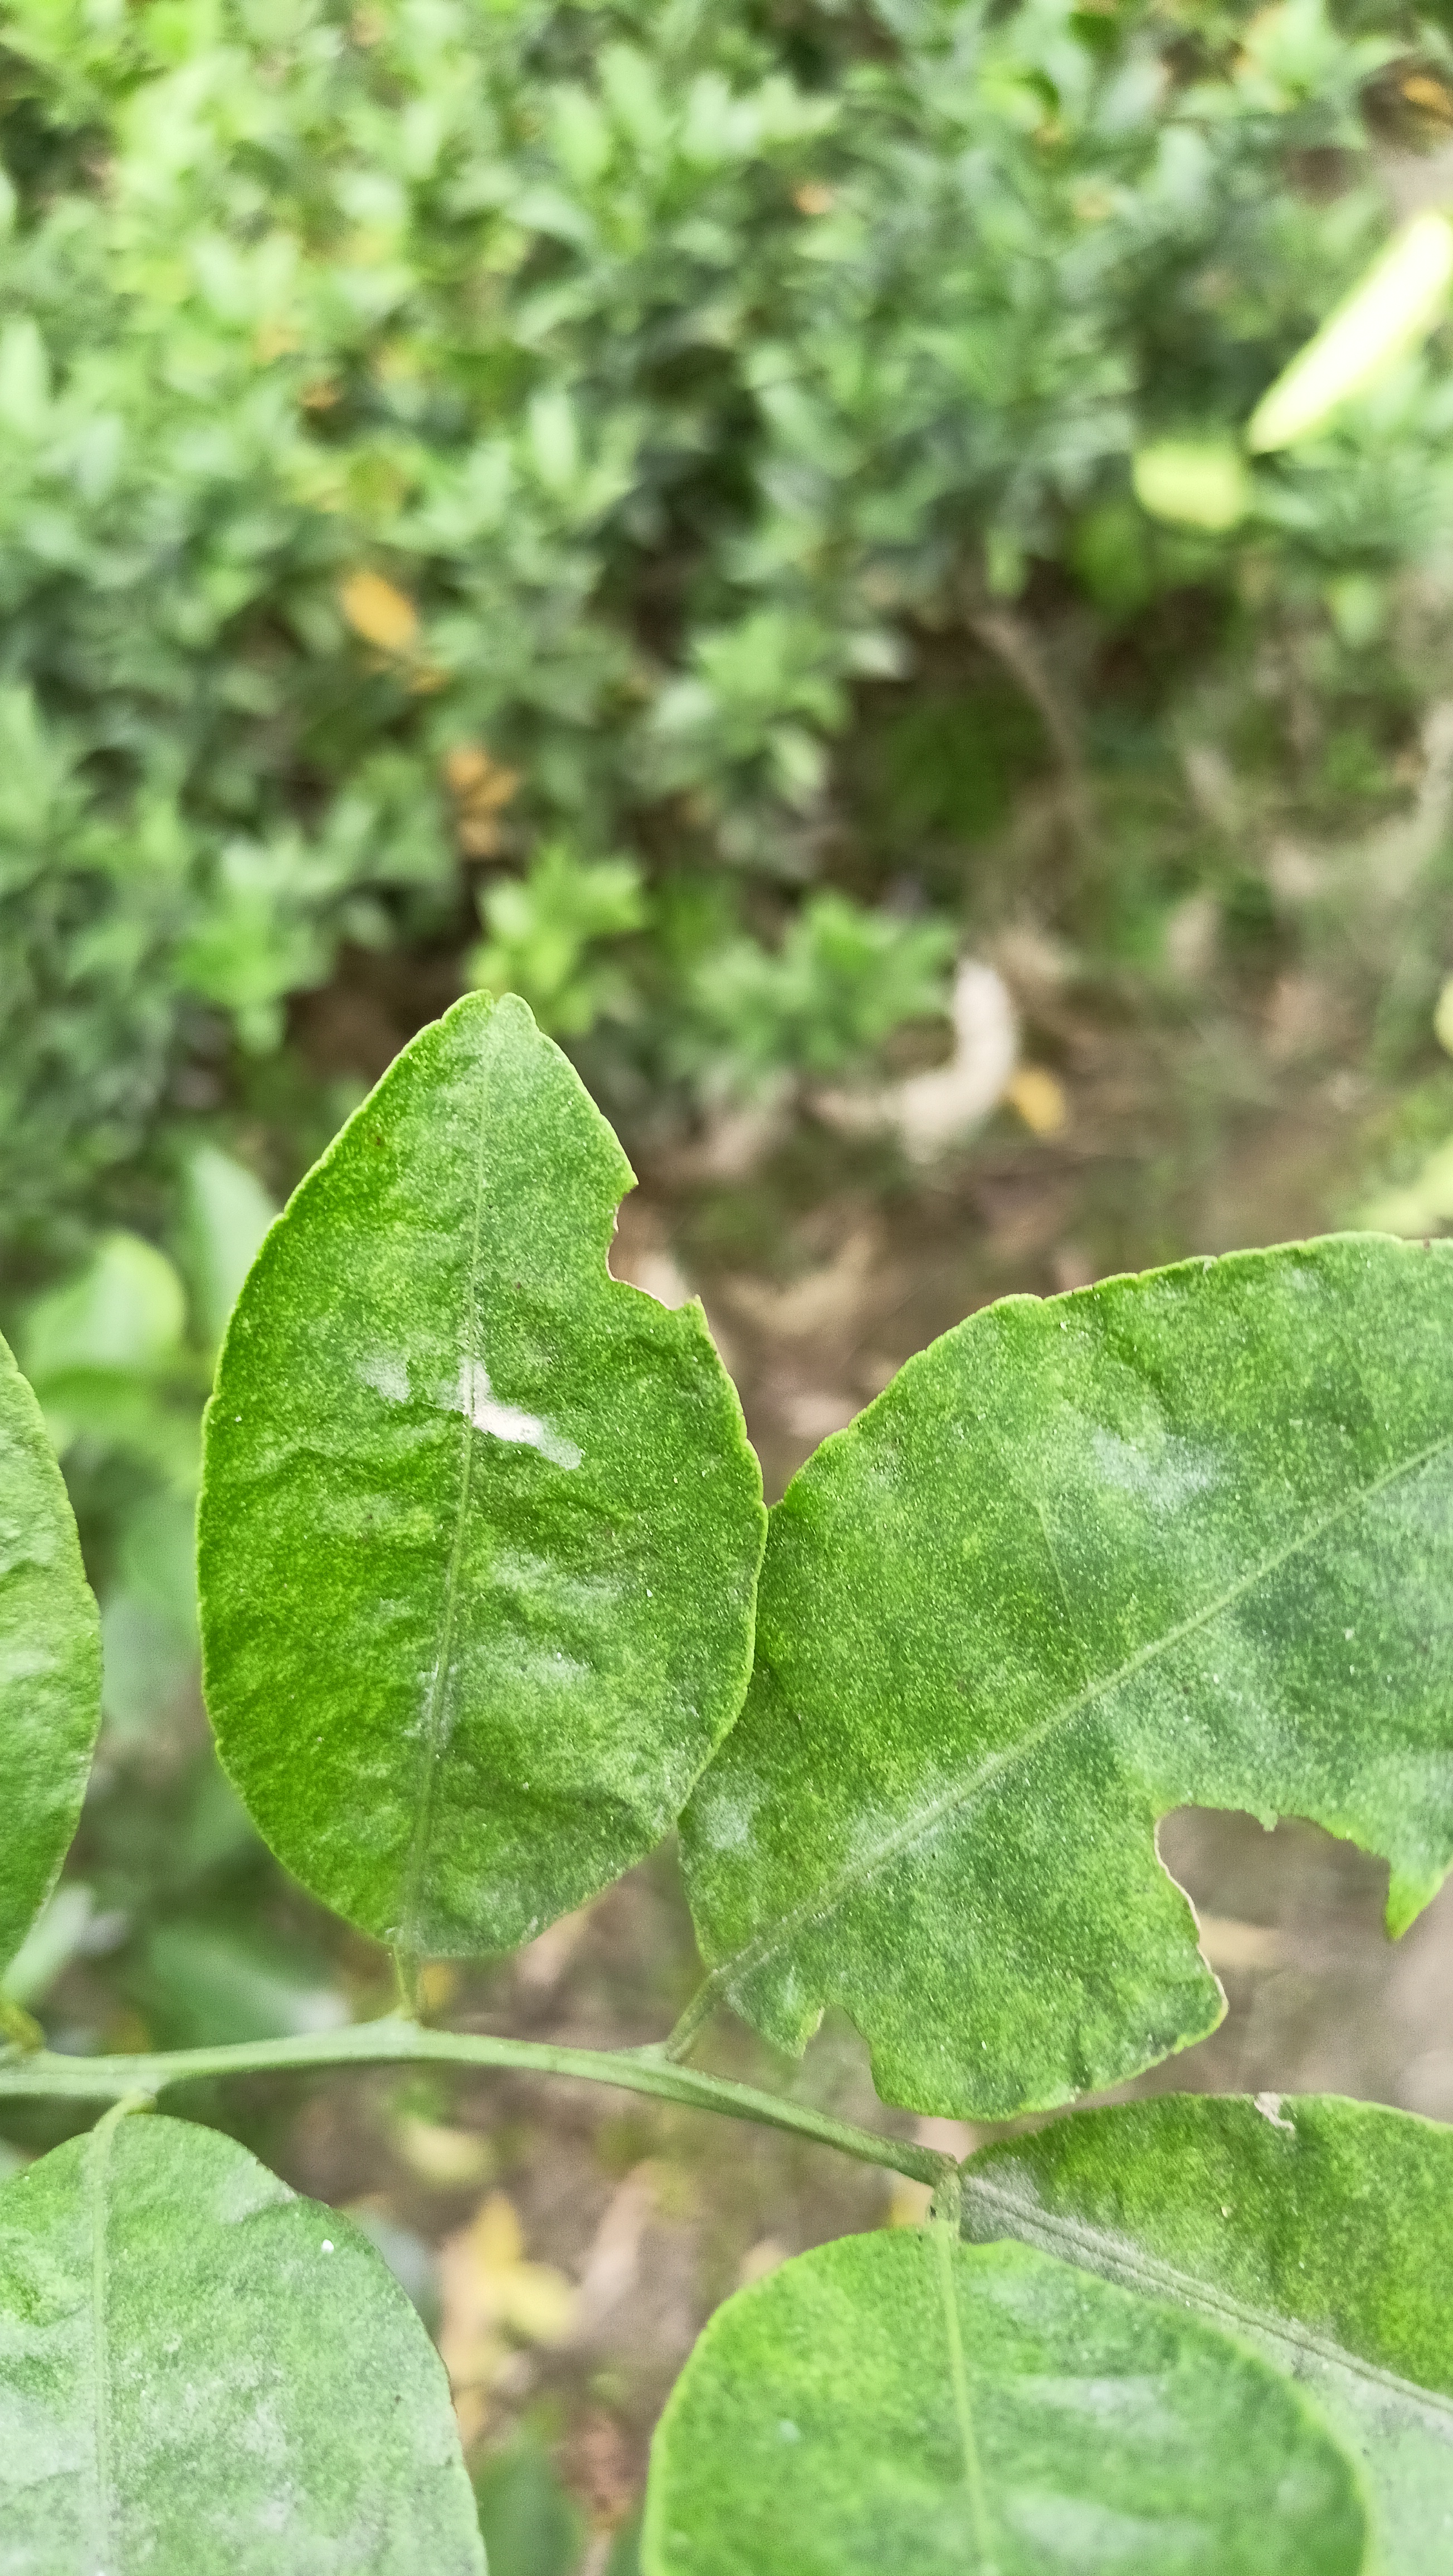
Mandarin leaf variety: China Mishti